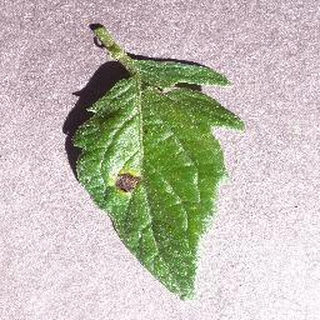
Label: tomato_early_blight